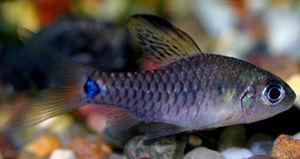
Oreichthys est un genre de poissons téléostéens de la famille des Cyprinidae et de l'ordre des Cypriniformes. Oreichthys est un genre de barbes tropicales qui se rencontre en Thaïlande, en Inde, au Bangladesh, au Myanmar, au nord de la péninsule malaise, et dans le bassin du Mékong au Laos. On les trouve dans les fossés, les étangs, les cours d'eau et les canaux.